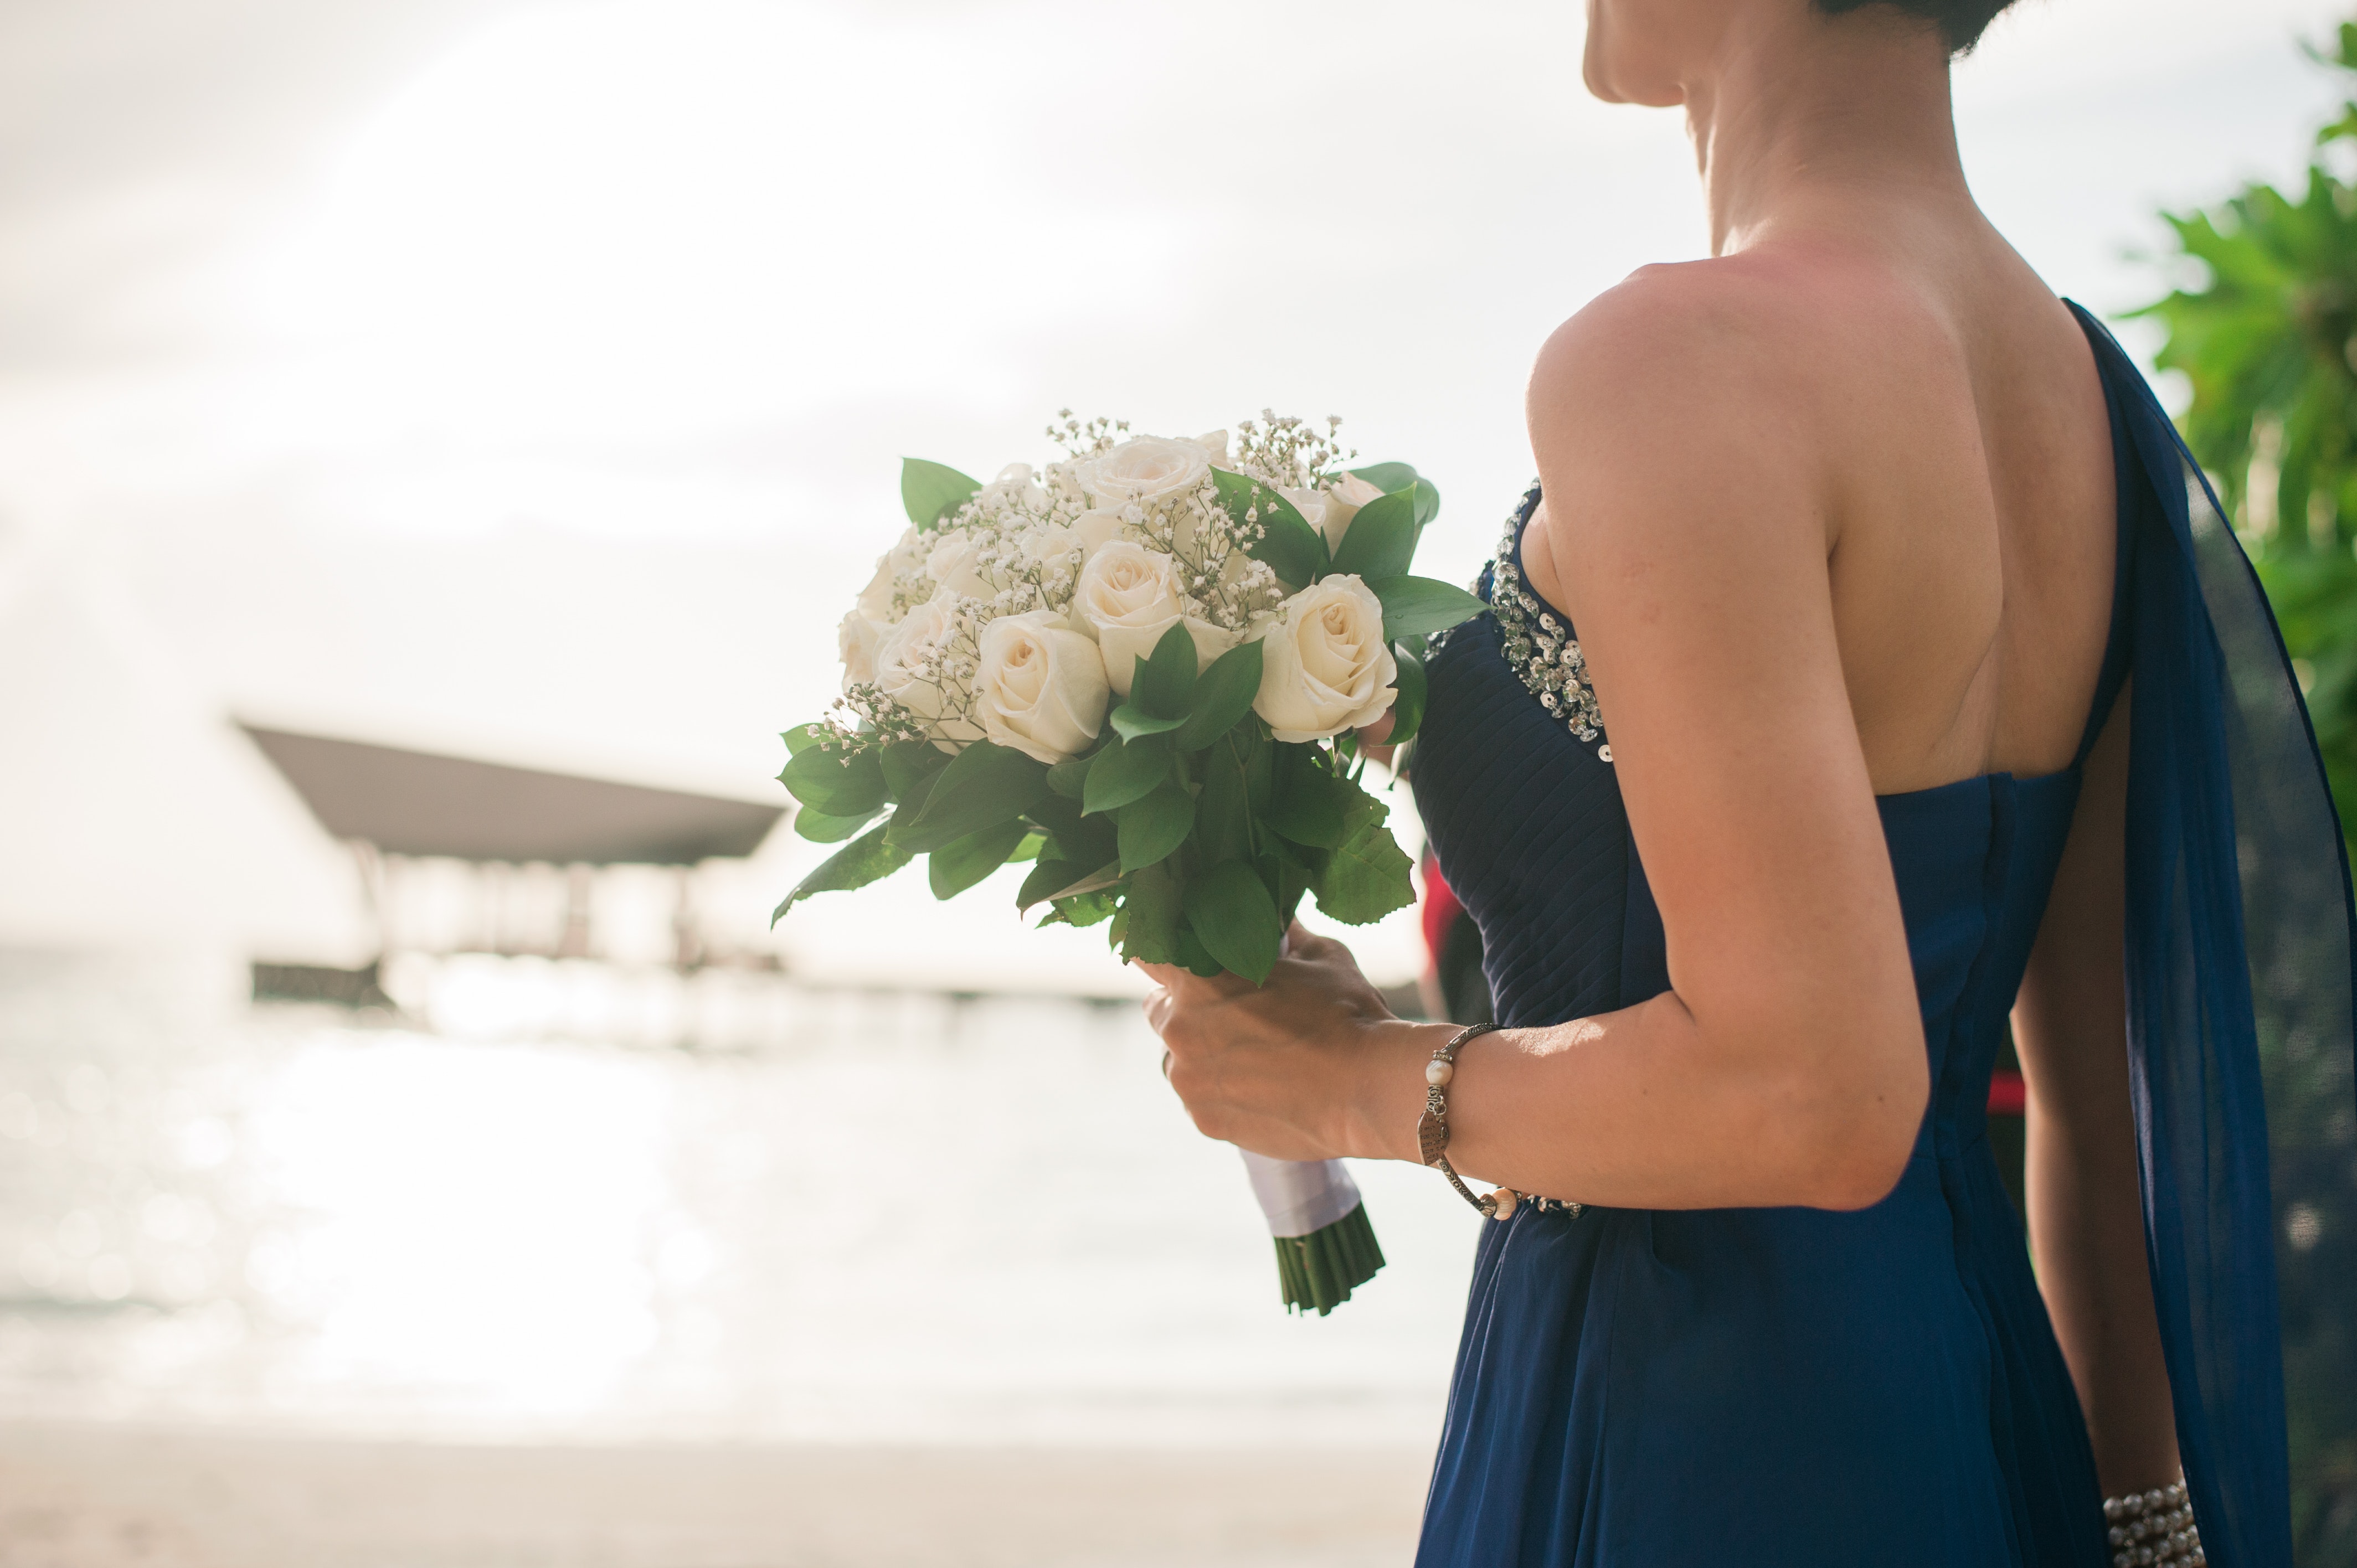
bouquet, photograph, white, flower arranging, floral design, dress, flower, bride, floristry, wedding dress, gown, beauty, ceremony, wedding, cut flowers, plant, bridal clothing, shoulder, photography, smile, formal wear, wedding ceremony supply, hydrangea, happy, rose, photo shoot